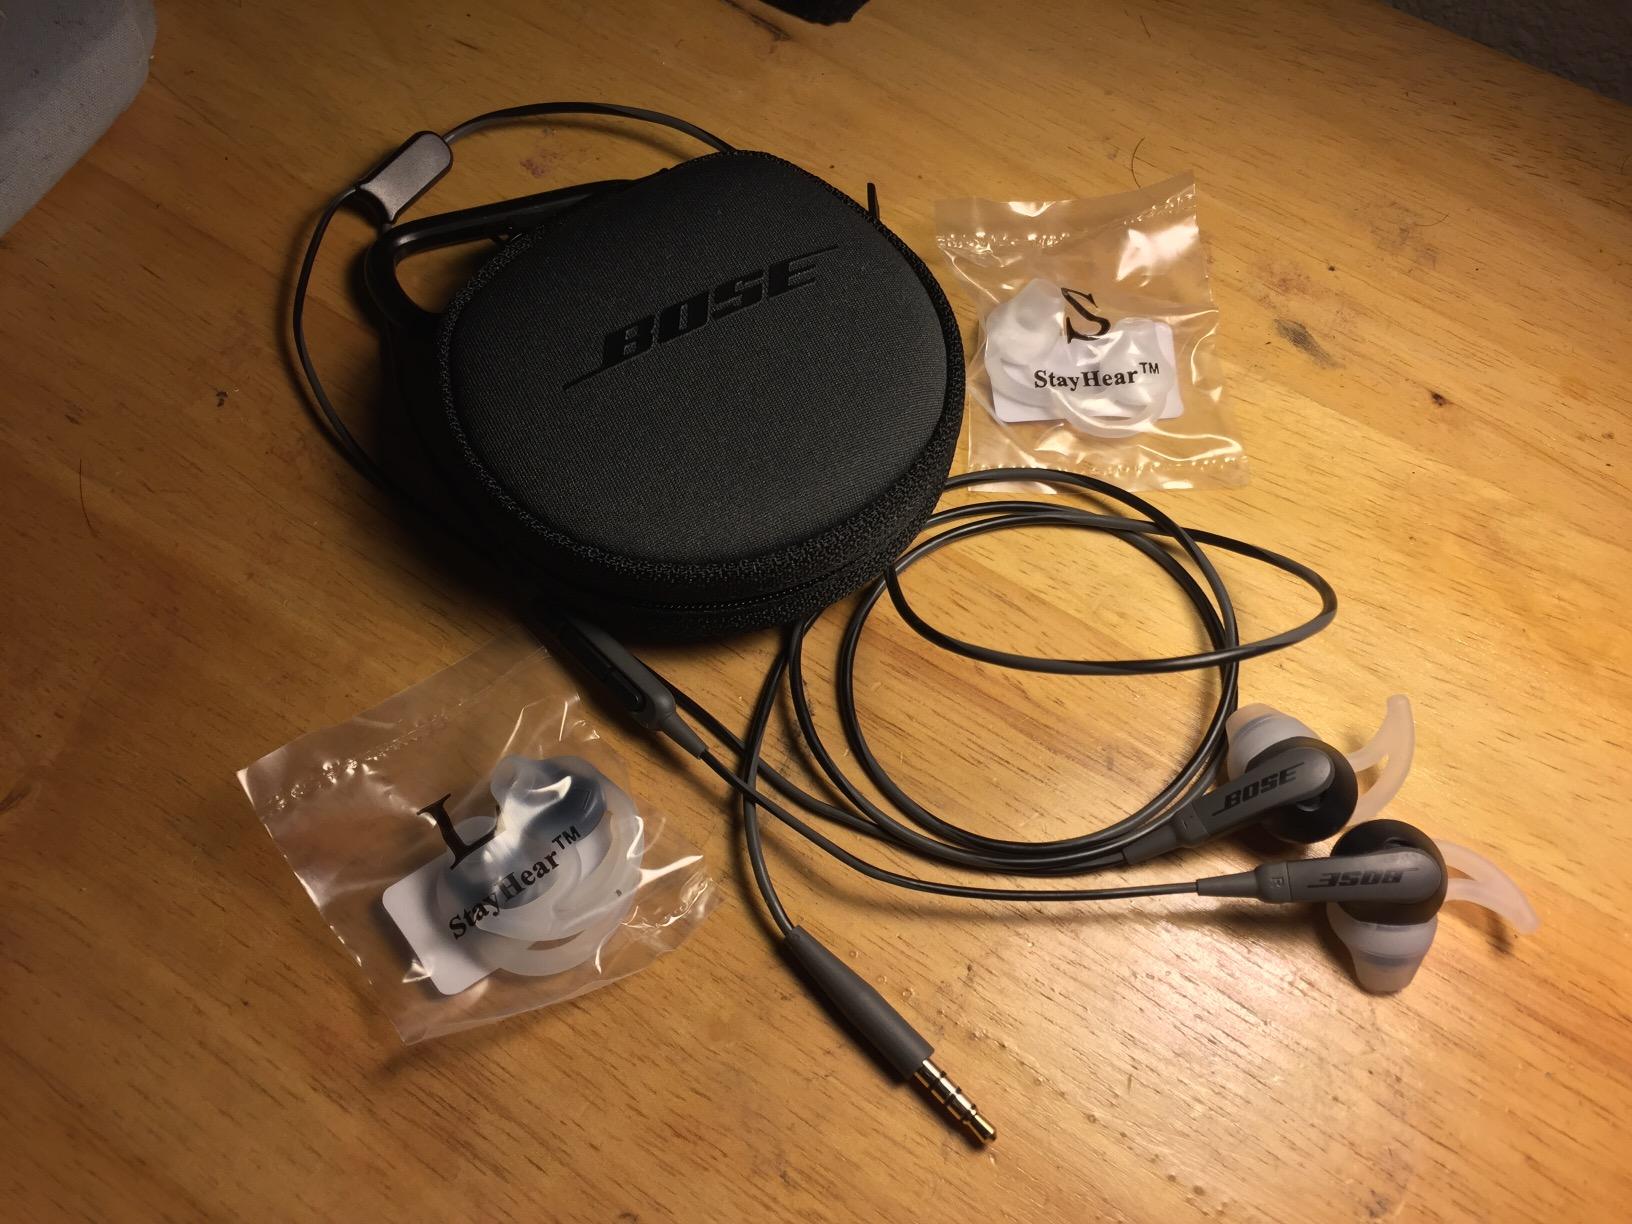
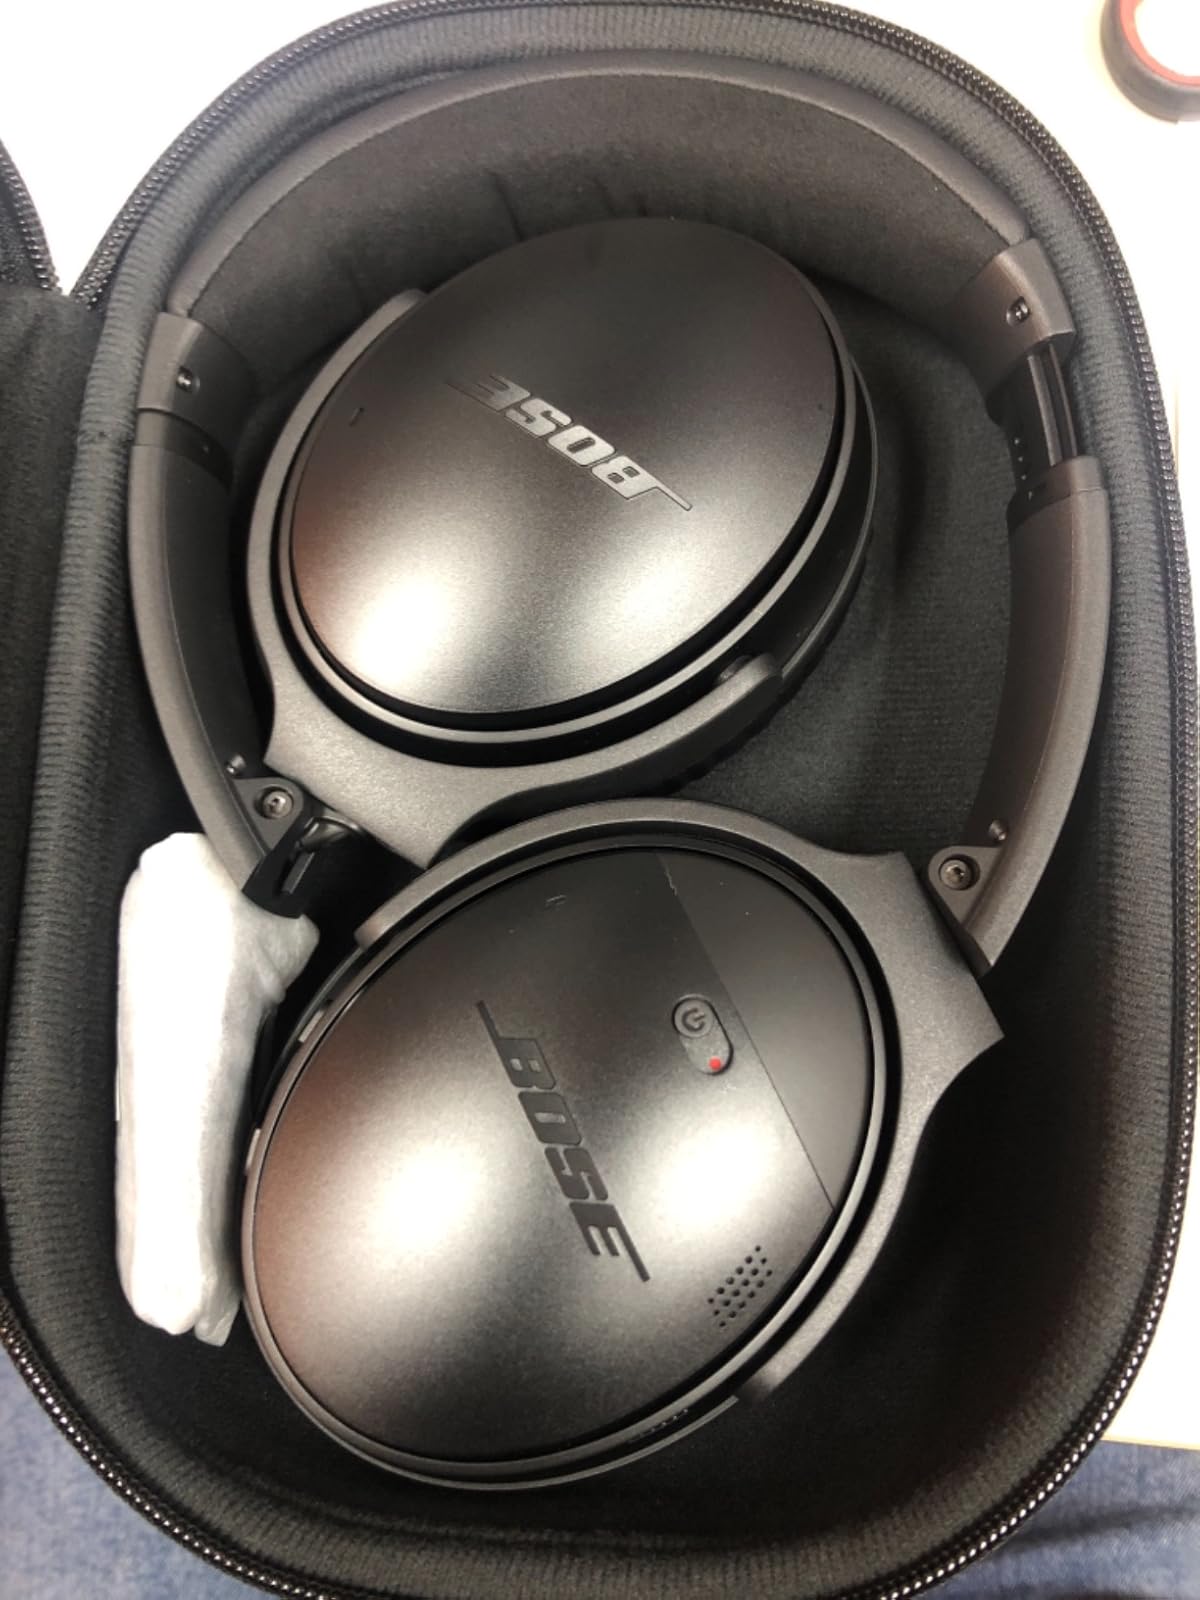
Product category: headphones
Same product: no